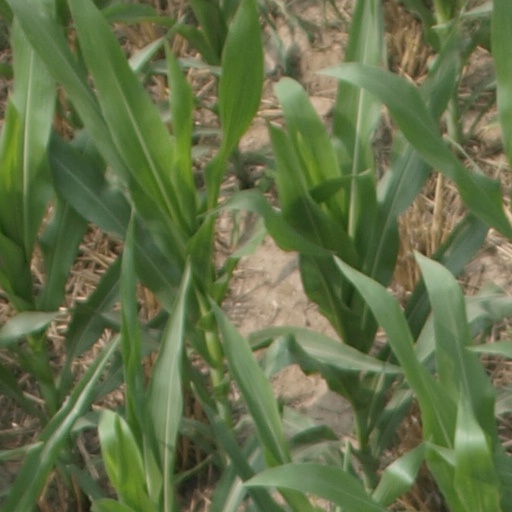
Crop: maize; corn